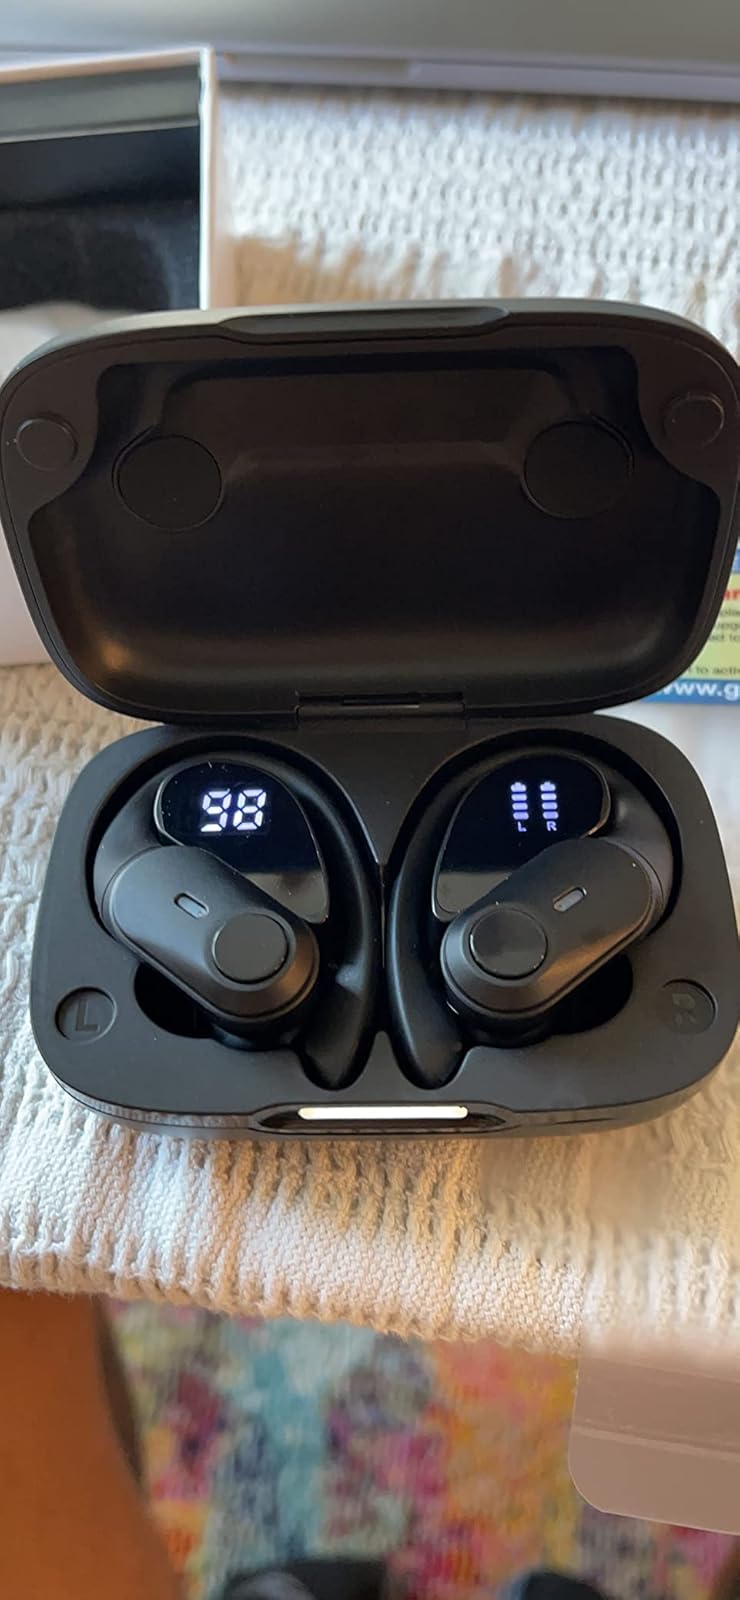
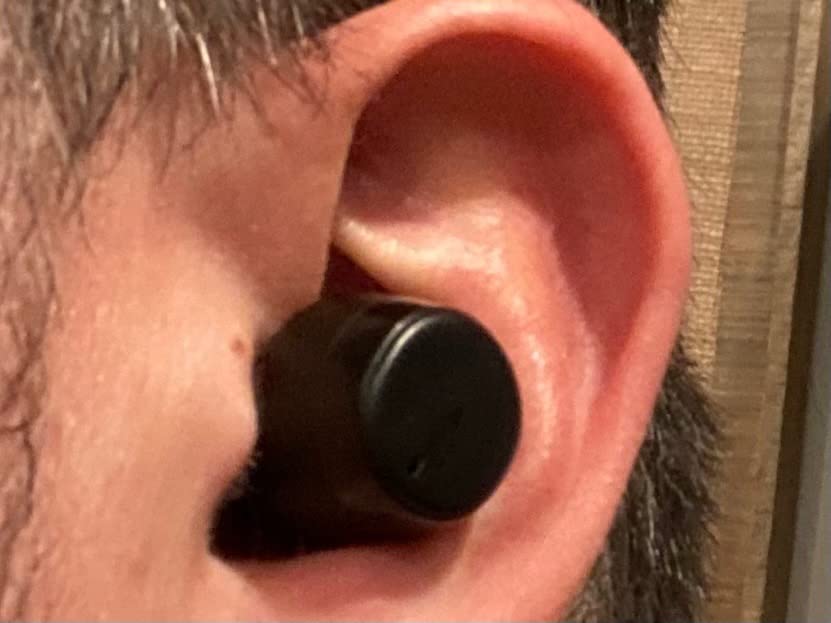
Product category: earbuds
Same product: no